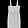
Label: Dress